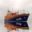
Label: ship